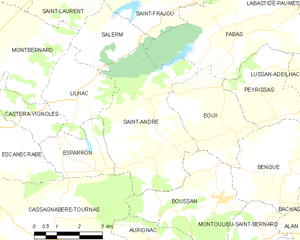
Saint-André est une commune française située dans le département de la Haute-Garonne en région Occitanie.